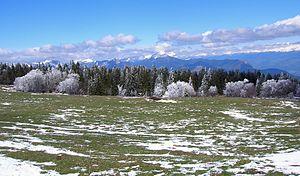
randonnée pas de l'Ours - ENS La Molière et Sornin- vers Engins. Engins, Isère, AuRA, France.